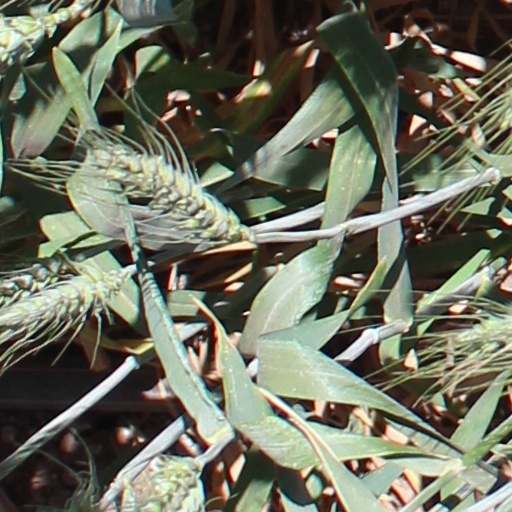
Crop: wheat